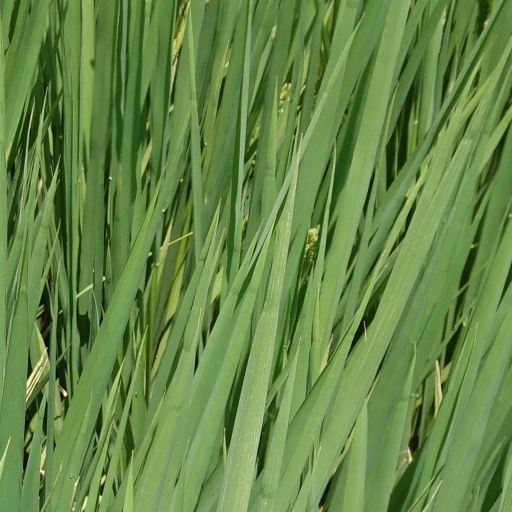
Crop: rice